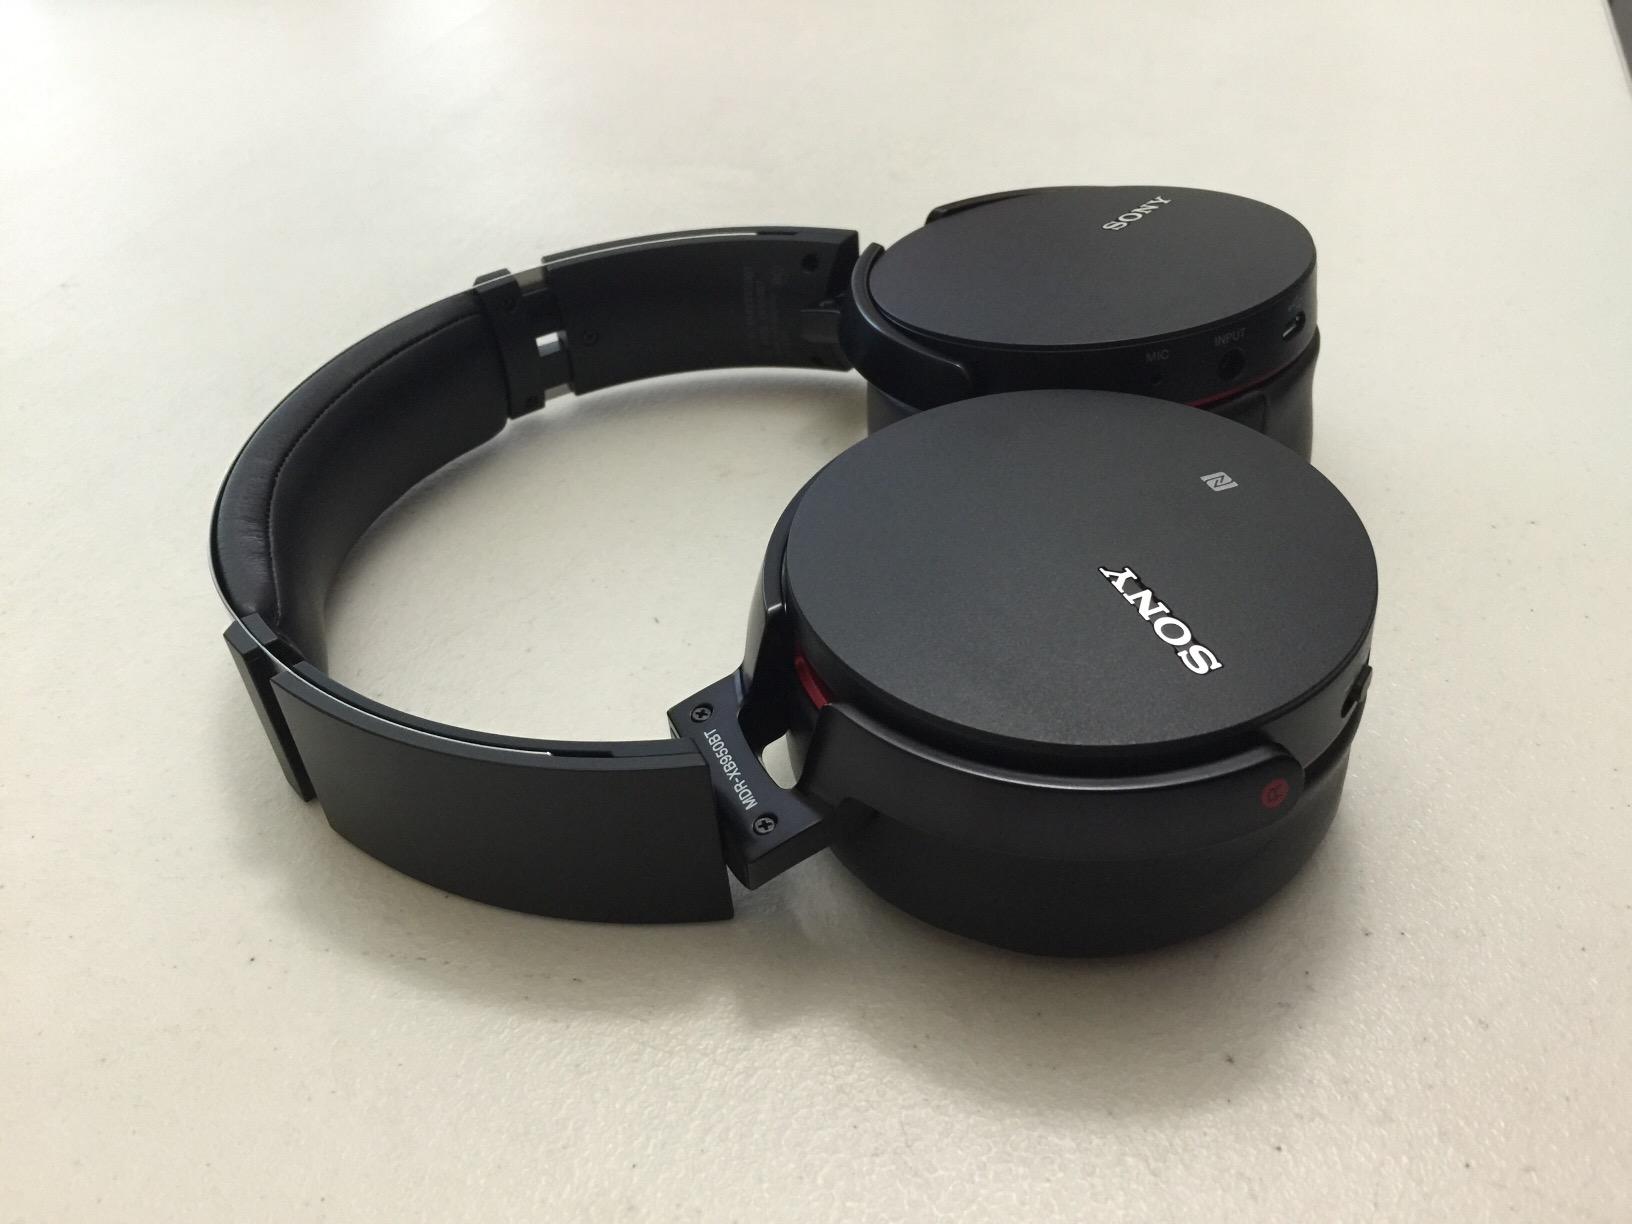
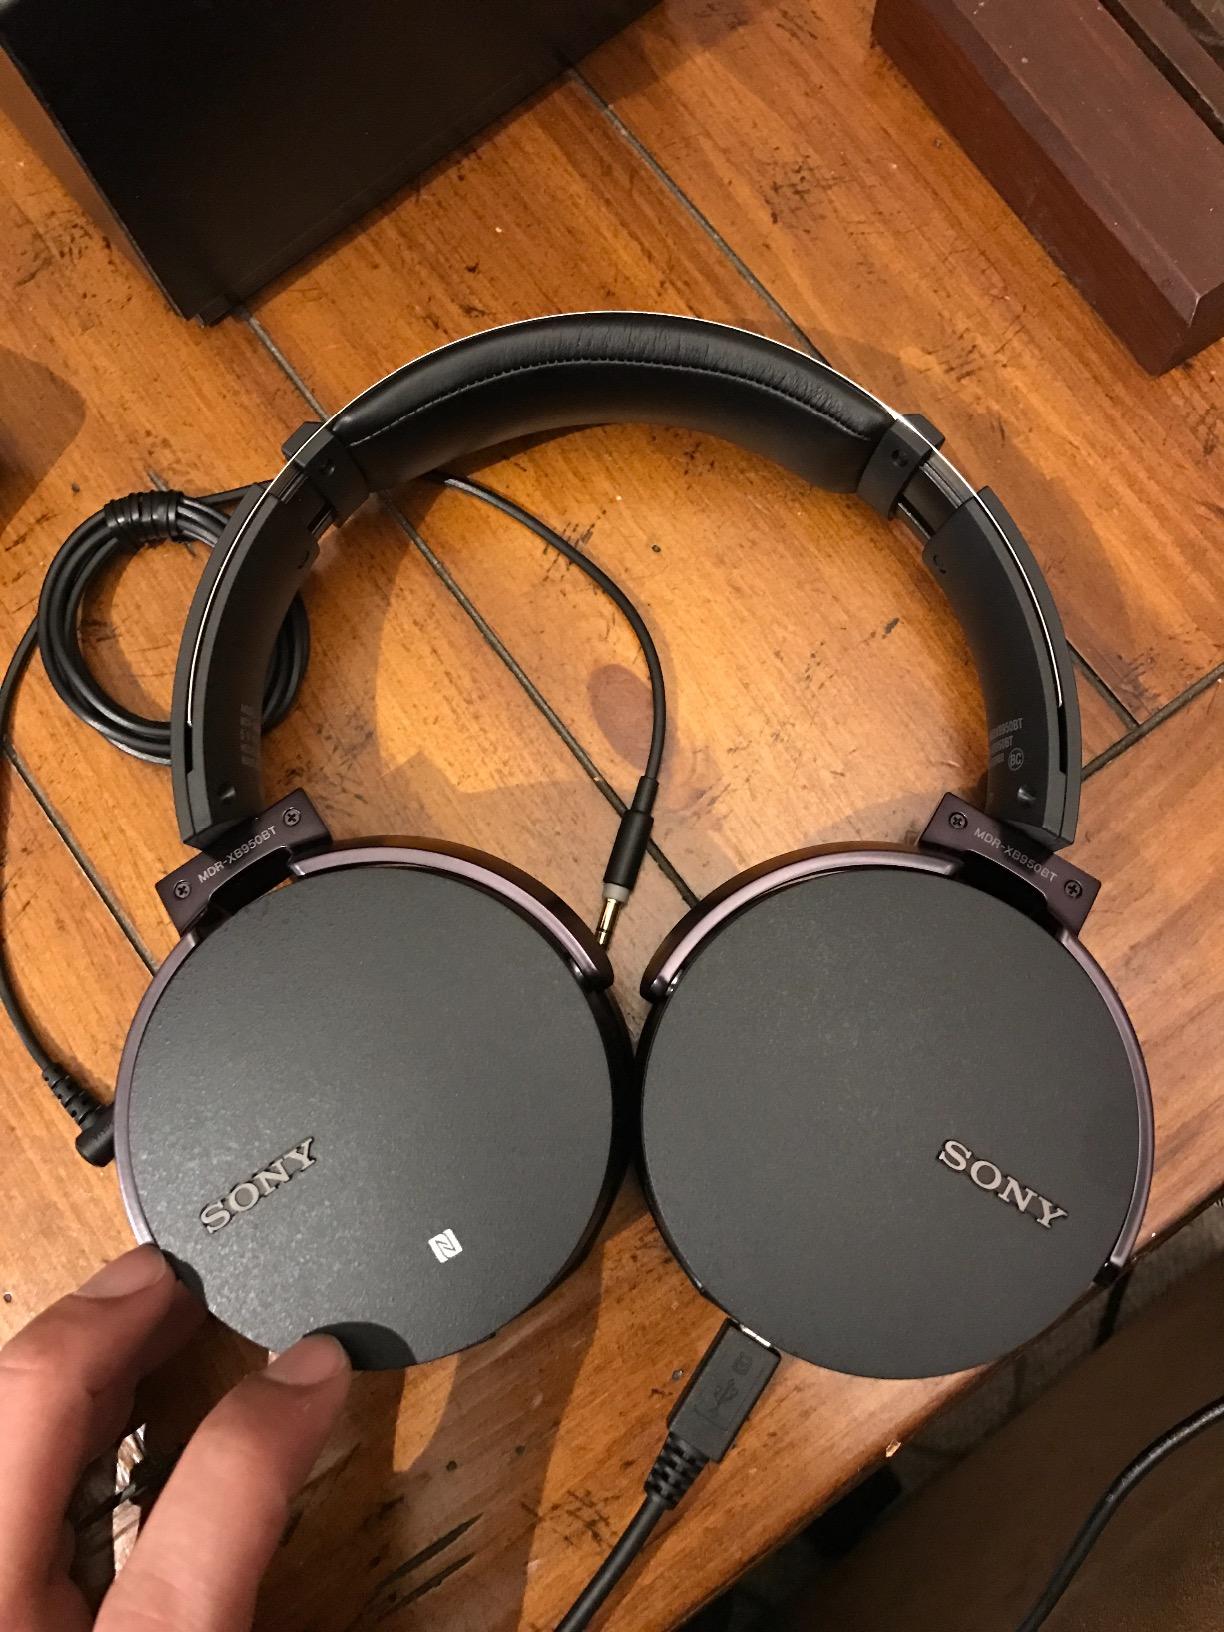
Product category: headphones
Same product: yes